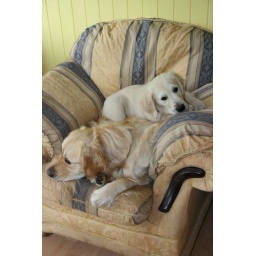
Both trying to fit on Bumbles chair in the kitchen